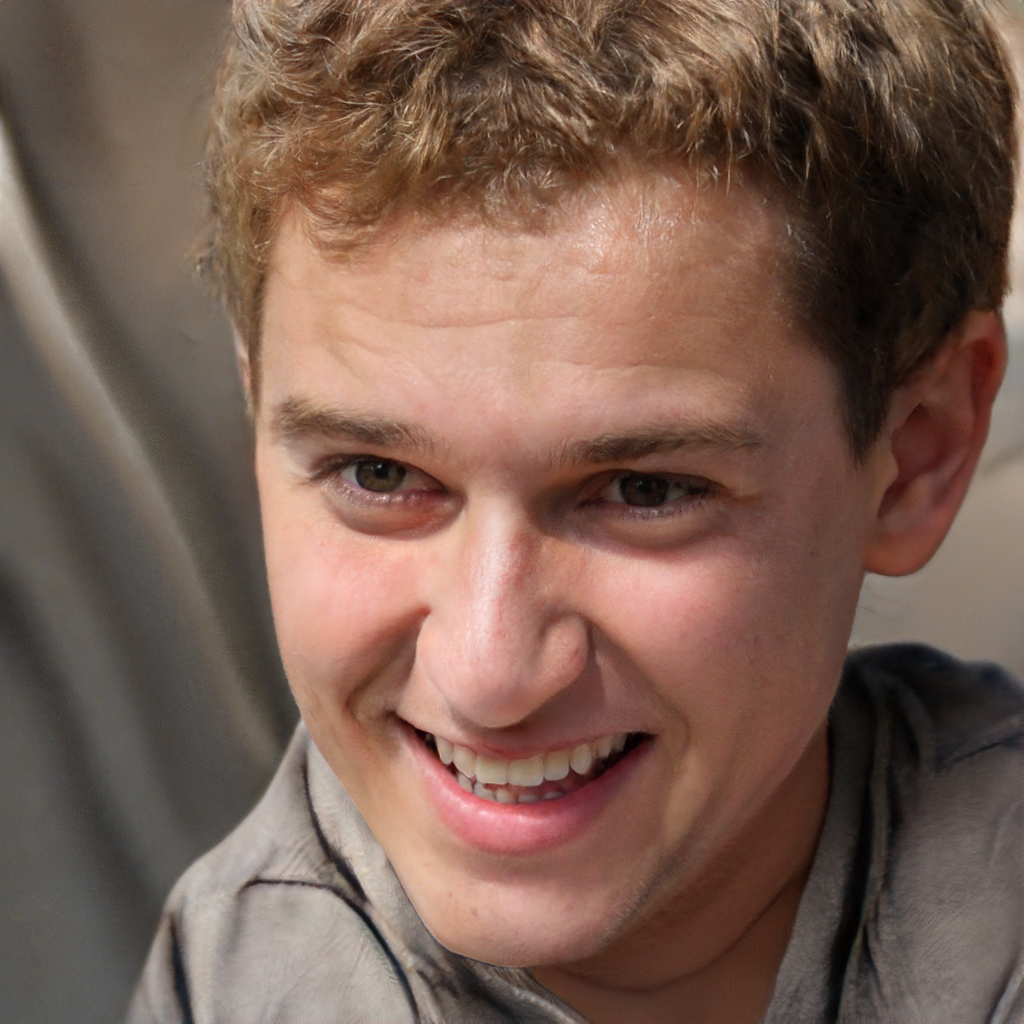
Label: Colored